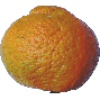
Label: Mandarine 1